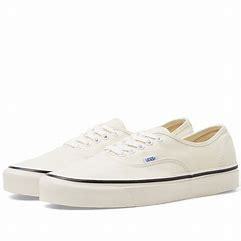
Brand: Vans
Model: Authentic 44 DX